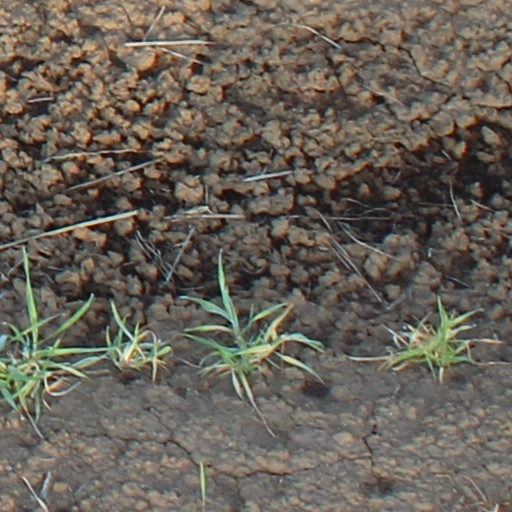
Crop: wheat